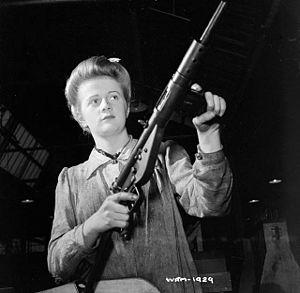
Le Sten est un pistolet-mitrailleur britannique des années 1940.